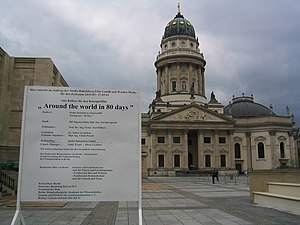
Jorden rundt i 80 dage (film fra 2004)
Around the World in 80 Days er en amerikansk komedie-eventyr-film fra 2004 baseret på Jules Vernes roman Jorden rundt i 80 dage og den oprindelige film med David Niven og instrueret af Michael Anderson. Filmen er produceret af Walden Media og Disney. I filmen medvirker Jackie Chan, Steve Coogan og Cécile de France i hovedrollerne. Filmen foregår i det 19. århundrede i Storbritannien og handler om Phileas Fogg, her portrætteret som en eksentrisk opfinder, og hans bestræbelser på at rejse jorden rundt på 80 dage. Under rejsen, er han ledsaget af sin kinesiske kammertjener, Passepartout. Af komiske årsager, afviger filmen vildt meget fra romanen og omfatter en række anakronistiske elementer. I filmen medvirker Arnold Schwarzenegger og John Cleese i mindre roller, mens brødrene Owen Wilson og Luke Wilson medvirker i en scene som Brødrene Wright.